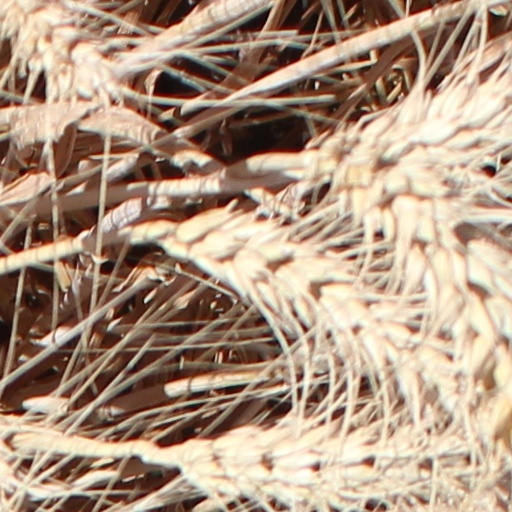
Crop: wheat